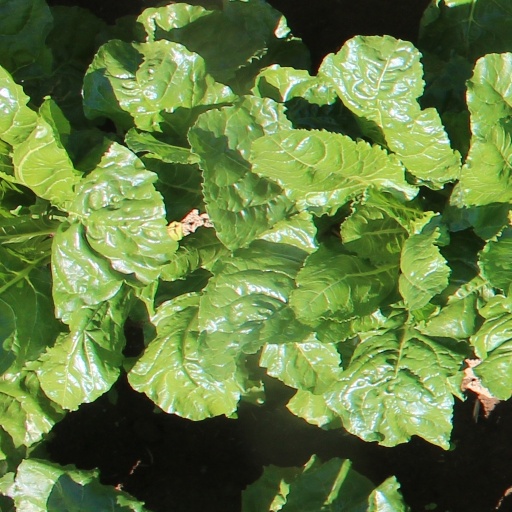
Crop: sugar beet